Miriam Kastlunger

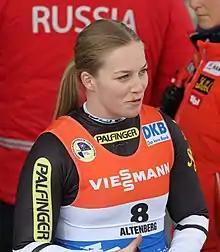
Kastlunger in 2017

Miriam-Stefanie Kastlunger (born 2 March 1994, Innsbruck) is an Austrian luger. She represented Austria at the 2014 Winter Olympics in Sochi in women's and team relay competitions. In the women's singles, she finished 17th. In the team relay, together with Wolfgang Kindl (men's single) and Andreas Linger / Wolfgang Linger (double), she became 7th.